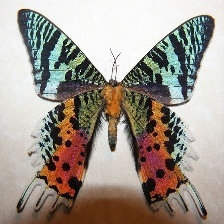
Species: MADAGASCAN SUNSET MOTH